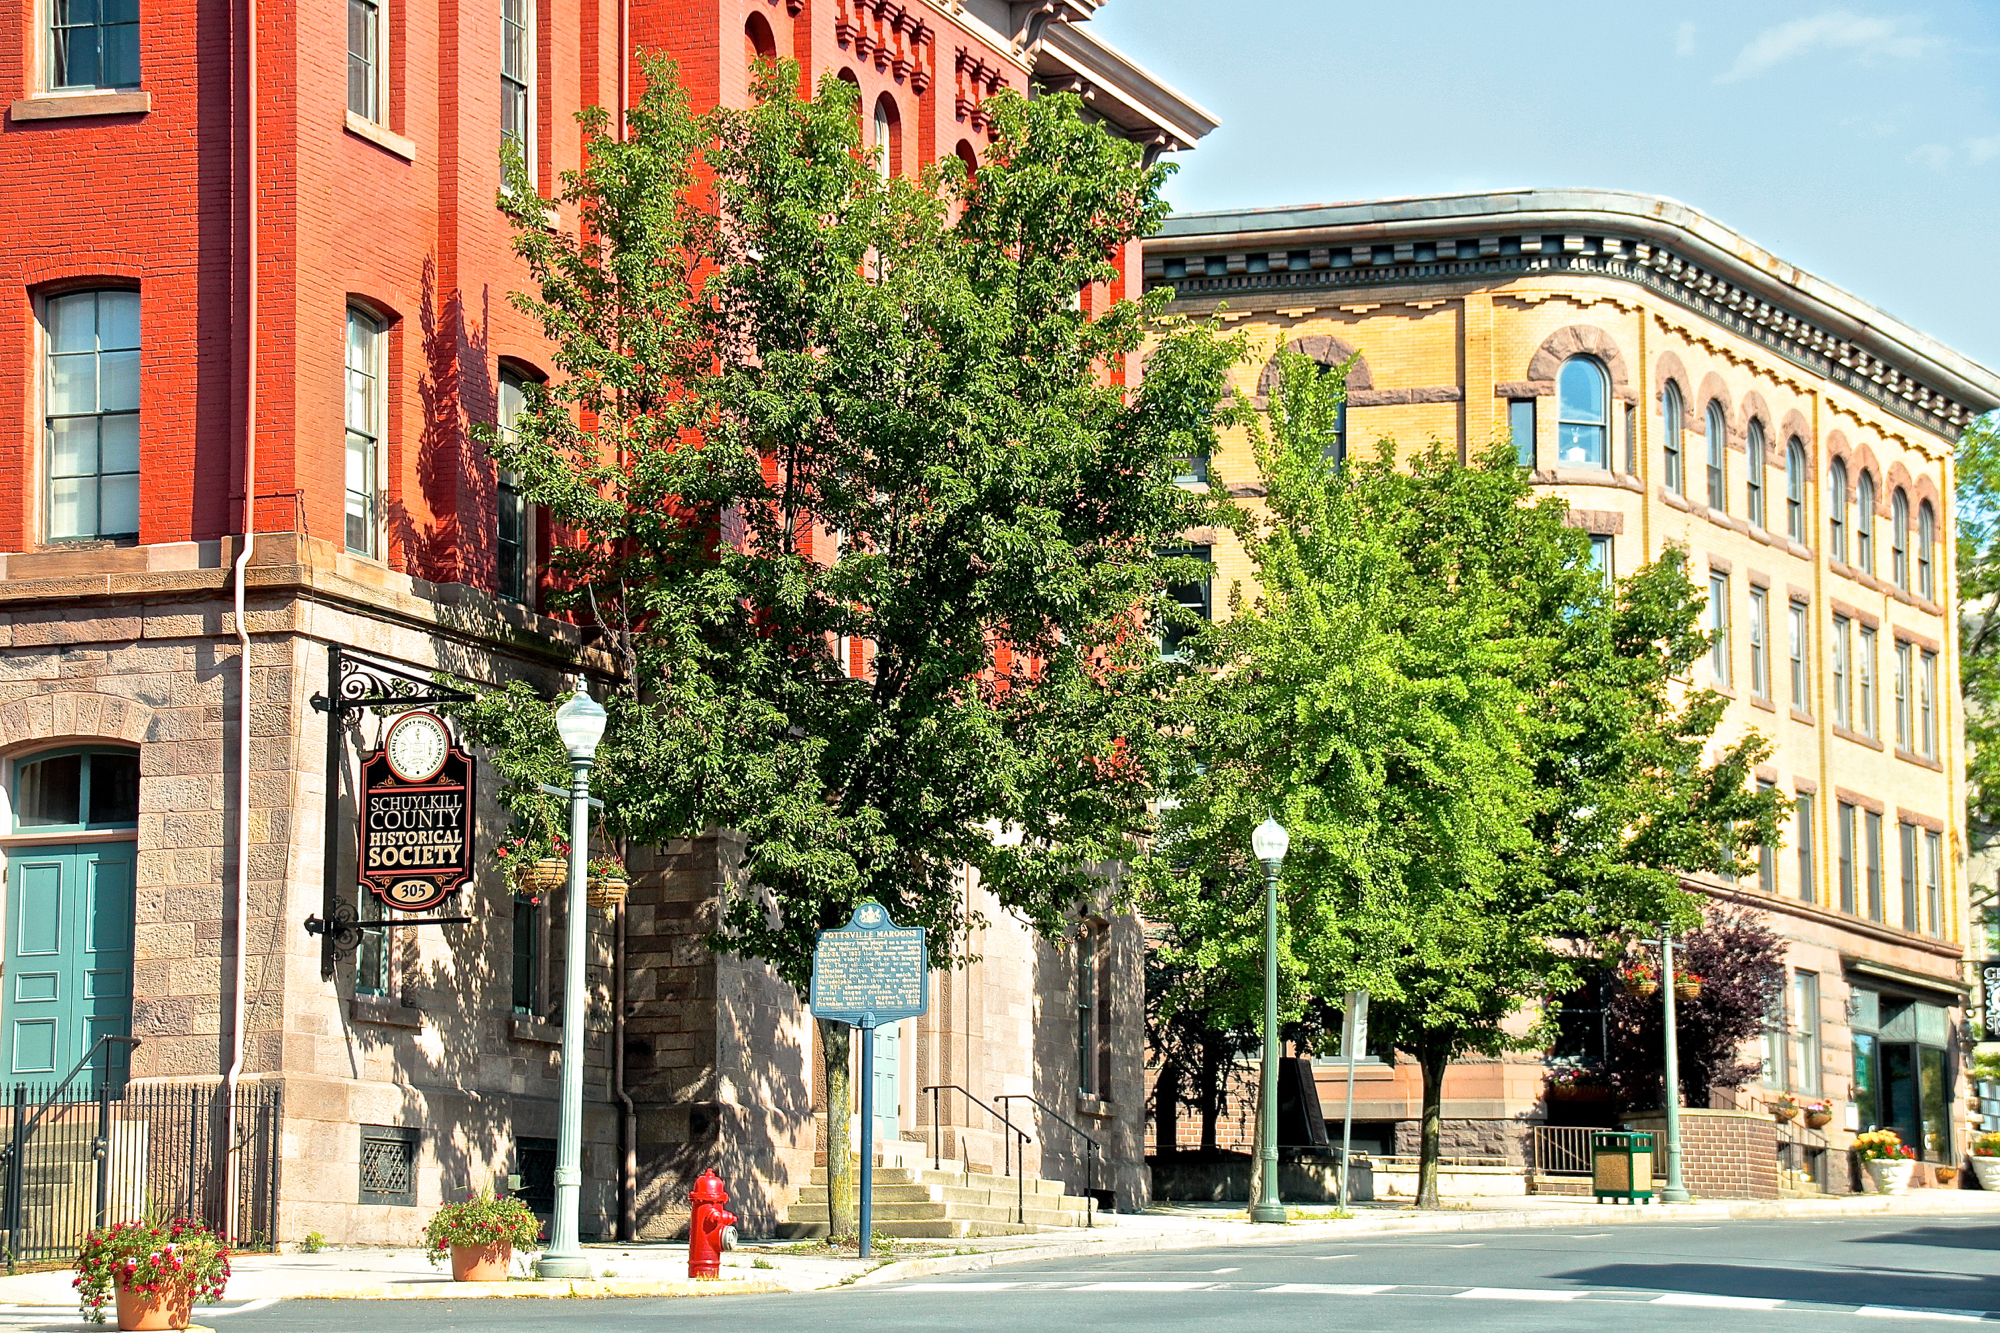
tree, architecture, road, street, house, town, building, city, cityscape, downtown, plaza, landmark, facade, public space, infrastructure, town square, 52in2016, neighbourhood, shopping mall, urban area, residential area, human settlement